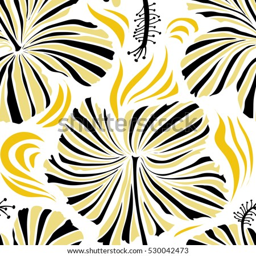
vector seamless pattern of seamless design in black and yellow colors on a white background .